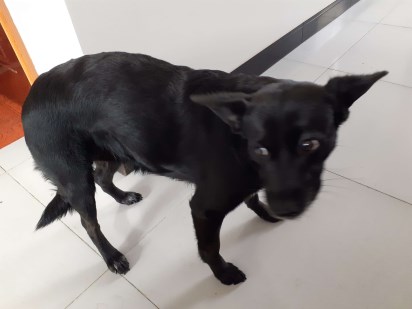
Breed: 3336-n000121-chinese_rural_dog